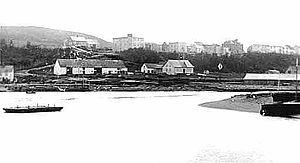
Moulin de l'estuaire de la James Richardson Company, Cap-Chat, vers 1935
La James Richardson company était une entreprise œuvrant dans la transformation du bois en Gaspésie de 1904 à 1980.